Blackcap, East Sussex

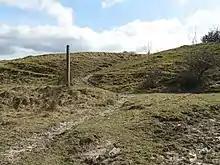
Bridleway crossing on the slope of Blackcap - geograph.org.uk - 1769476

Blackcap is a hill and nature reserve in East Sussex, England. It is on a peak of the South Downs, just south east of Plumpton and west of Lewes. The flatter landscape is made up of open ground with chalk paths, surrounded by thickets. The steeper ground leading up to the ridge is low-density woodland. The top is more open, with patches of pine woodland and gorse bushes.